History of PAS Giannina F.C.

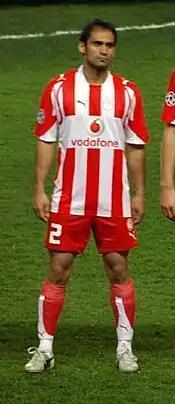
Christos Patsatzoglou, played for PAS Giannina F.C. from 2010 to 2013

The control of the club switched over to attorney Alexis Kougias. In 2004–05, the club finished second and failed to get promoted. In 2005–06 it finished second and got promoted to Second Division. In 2006–07, PAS Giannina finished 5th. Also, PAS Giannina reached the semi-finals of the Greek Cup 2006–07 against AE Larissa FC. PAS Giannina lost 2–0 both home and away match. On the quarter-final PAS Giannina won Olympiacos, 2–0 at home and lost 2–1 in Karaiskakis Stadium of an extra-time goal from Evangelos Kontogoulidis before a hostile crowd. PAS Giannina finished 4th in the Second Division in the 2007–08 season, failing to get promoted.